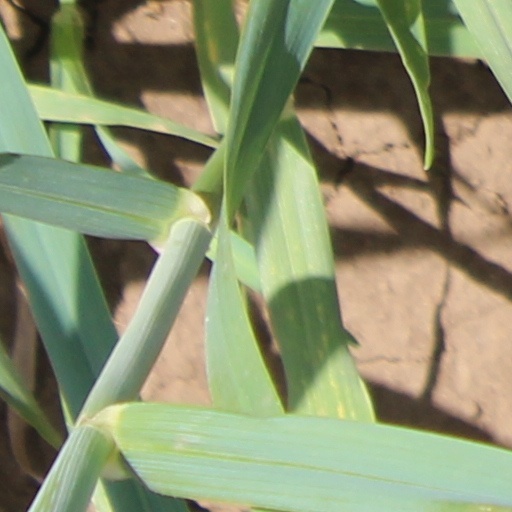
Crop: wheat